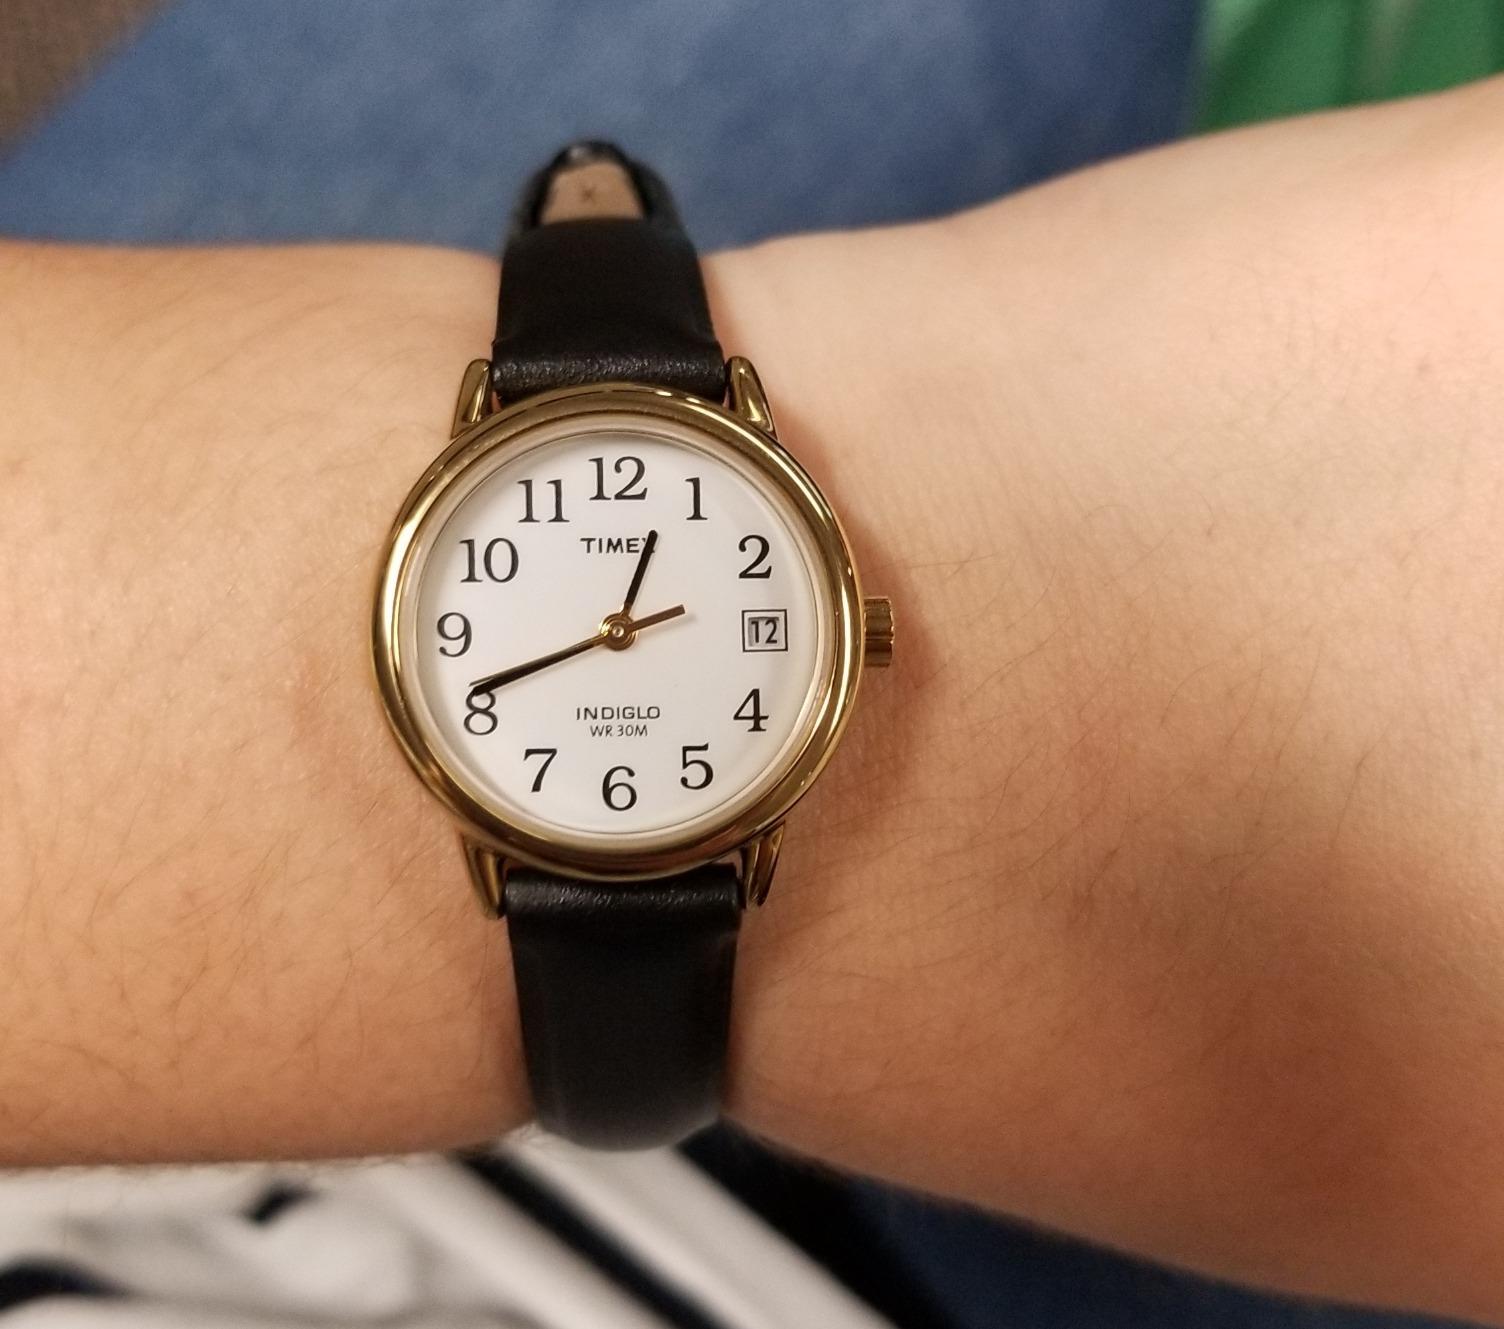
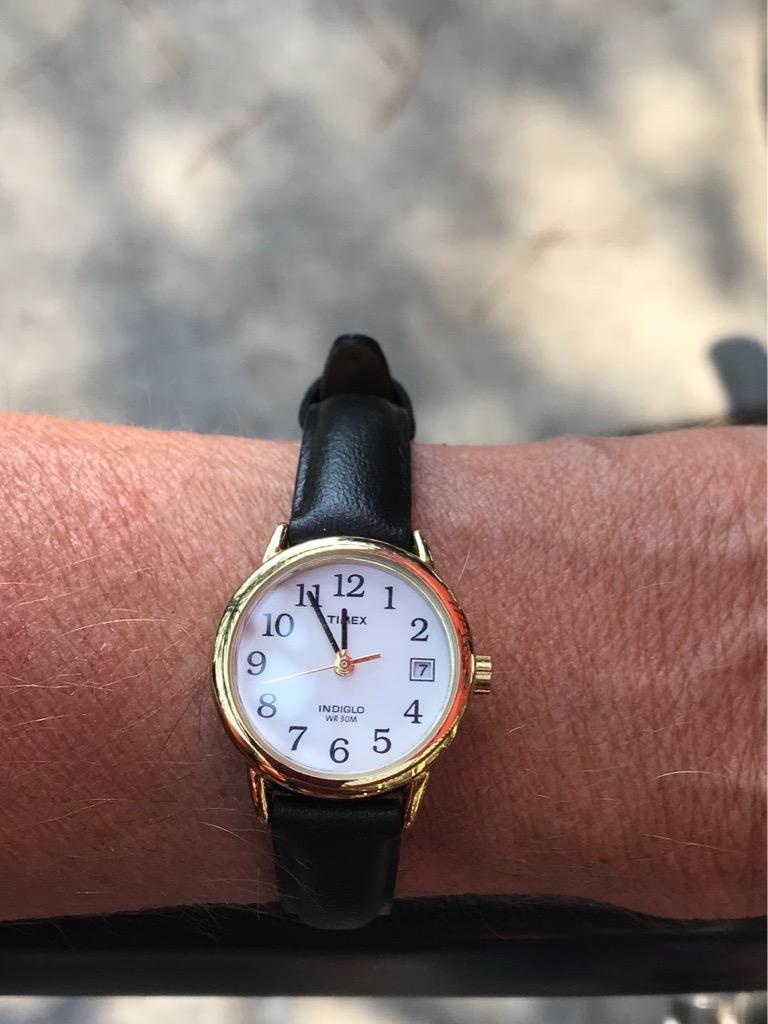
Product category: accessories_watch
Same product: yes